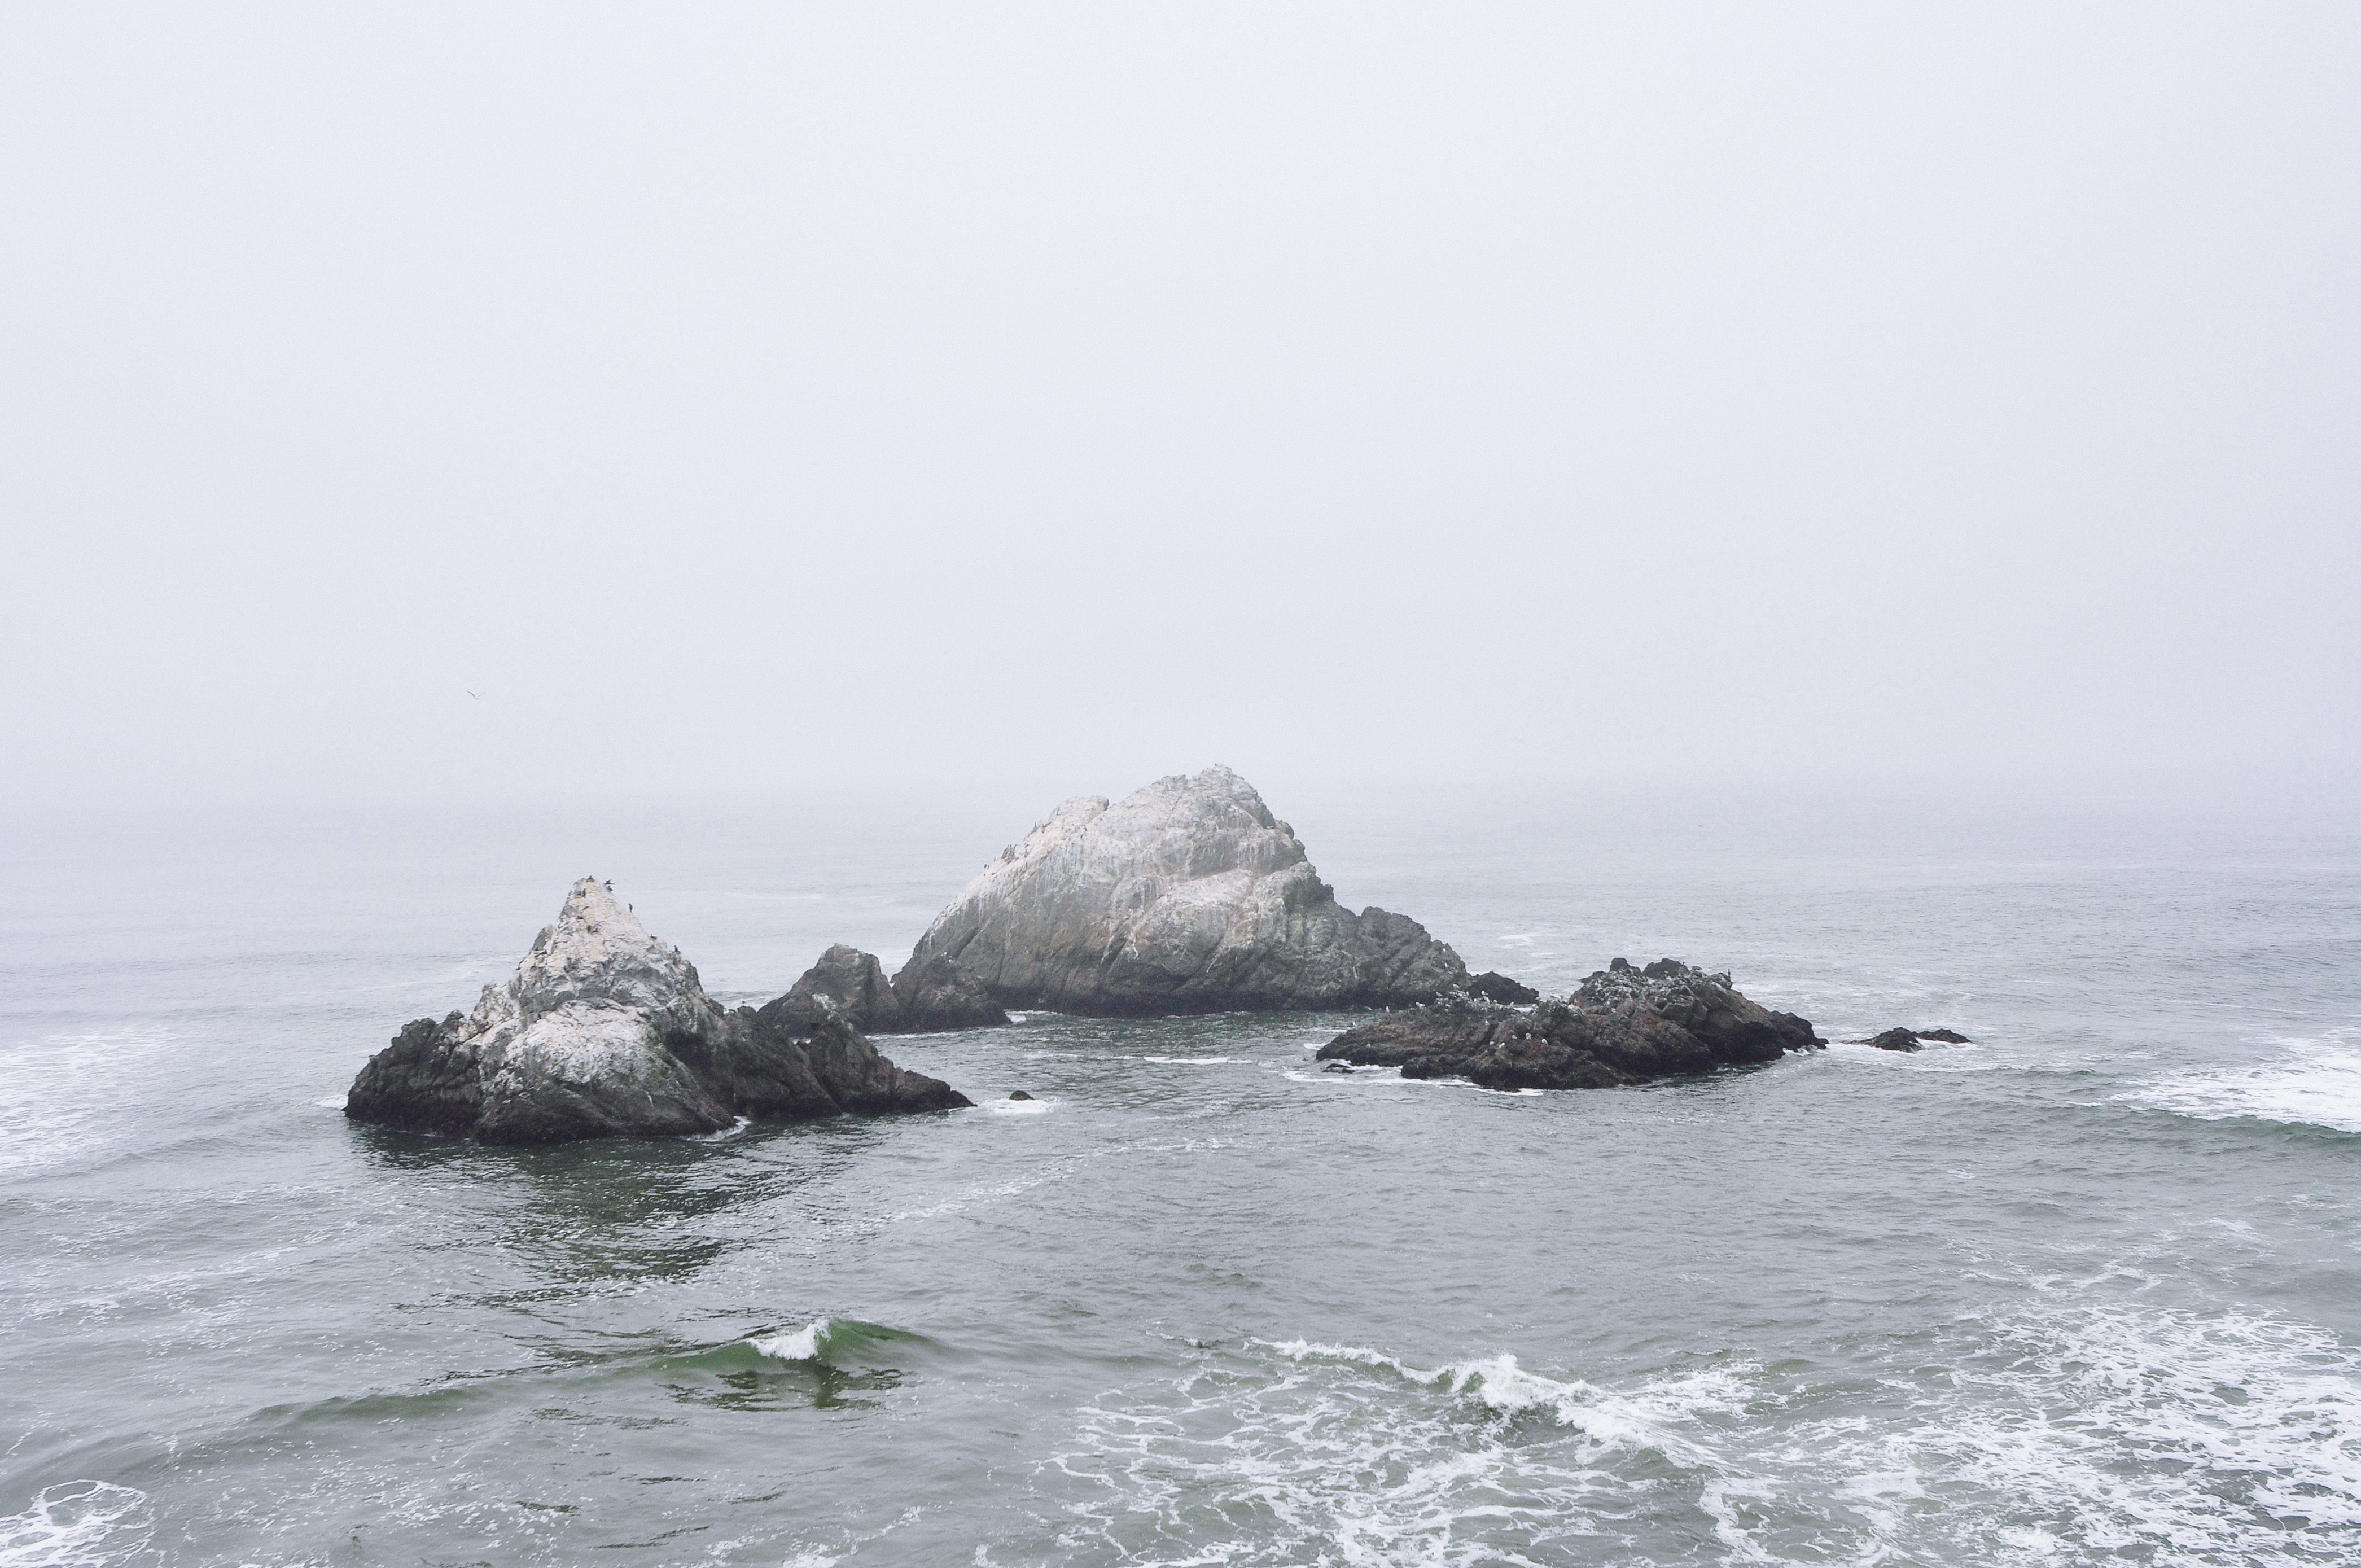
beach, sea, coast, water, rock, ocean, horizon, fog, shore, wave, cliff, weather, bay, terrain, body of water, grey, breakwater, cape, islet, atmospheric phenomenon, wind wave